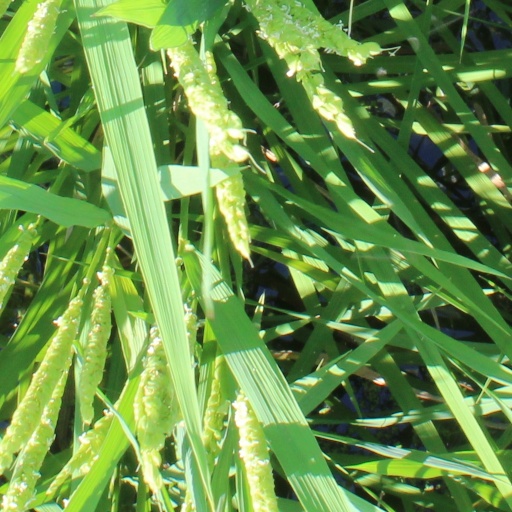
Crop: rice